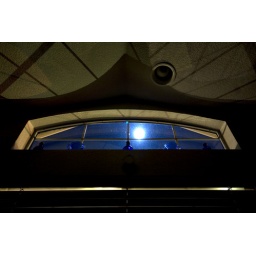
the window above the window above my kitchen sink.